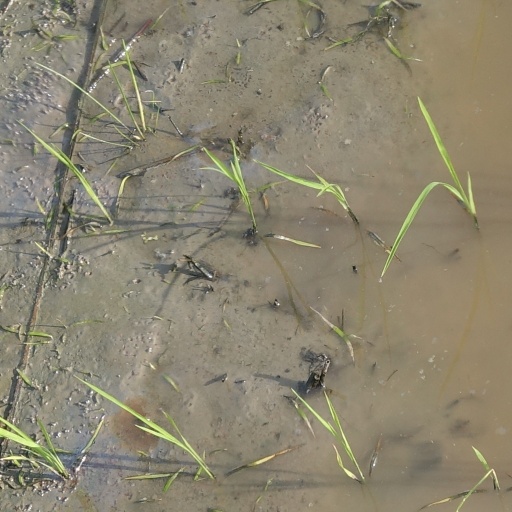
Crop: rice